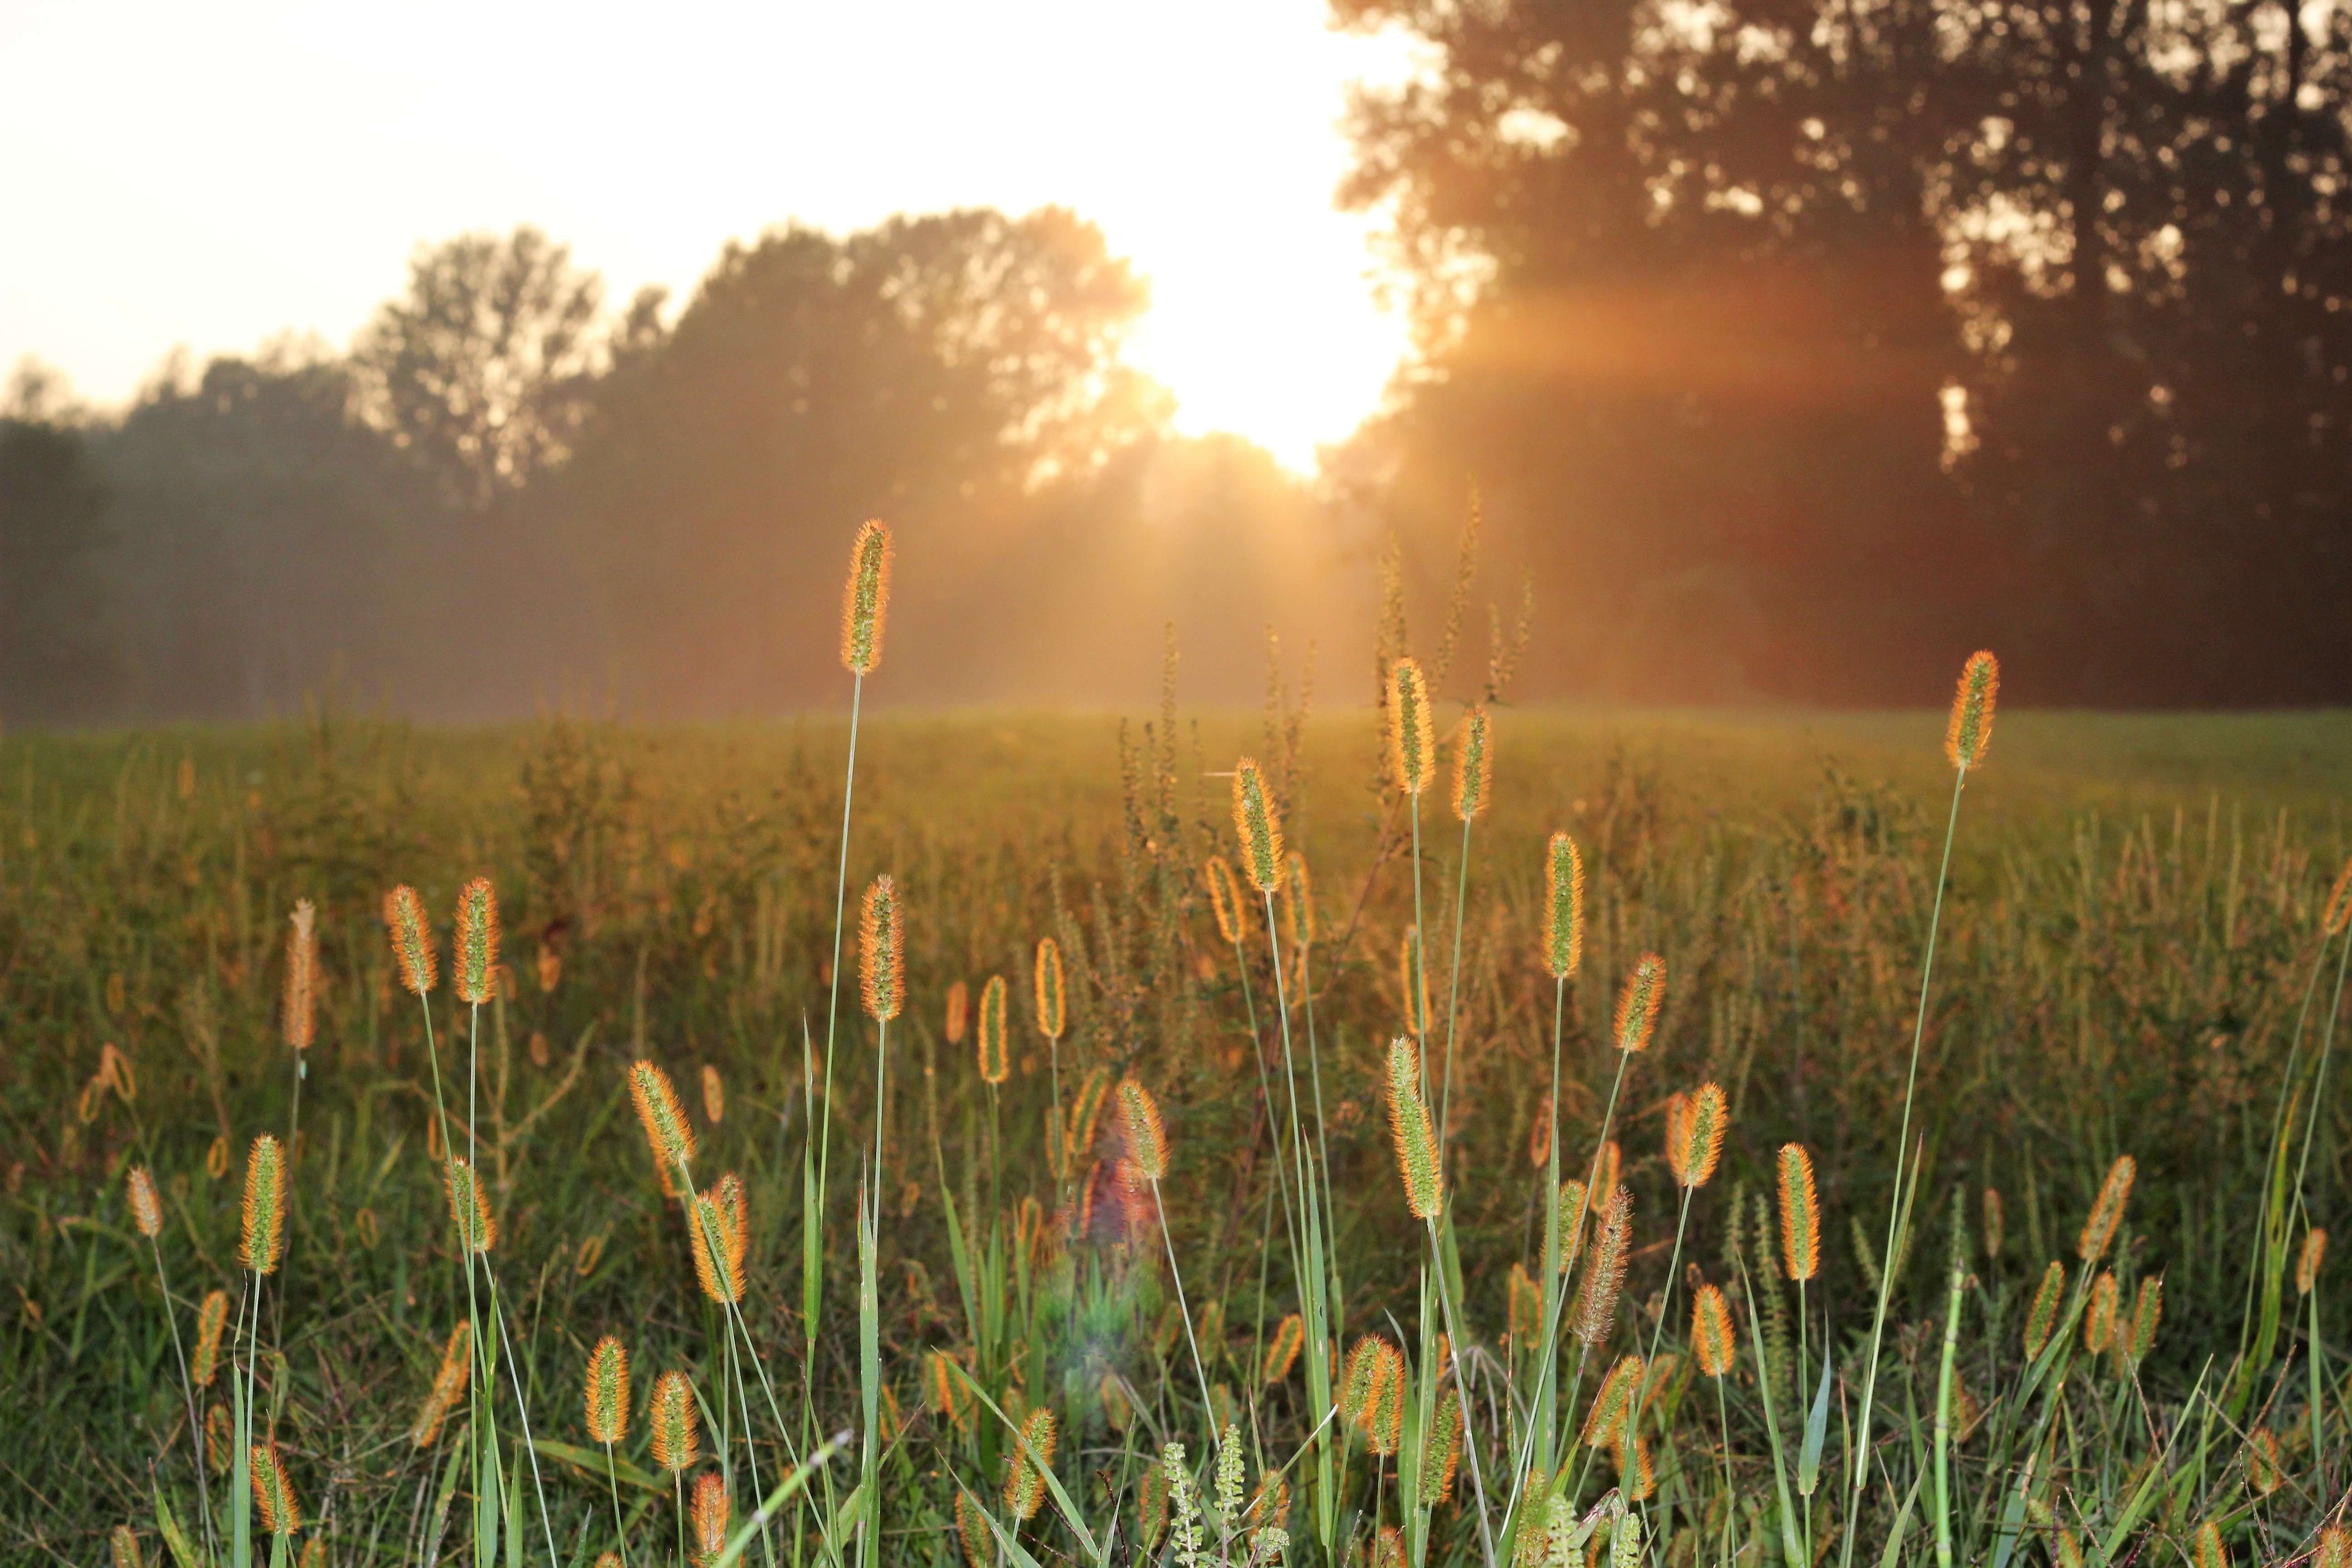
tree, nature, grass, light, plant, sunrise, sunset, field, meadow, prairie, sunlight, morning, leaf, flower, dawn, green, crop, autumn, agriculture, grassland, rural area, natural environment, atmospheric phenomenon, grass family